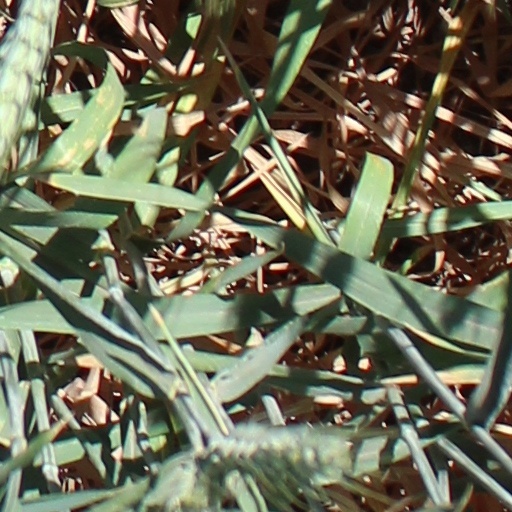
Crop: wheat